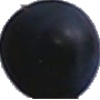
Label: blue_grape